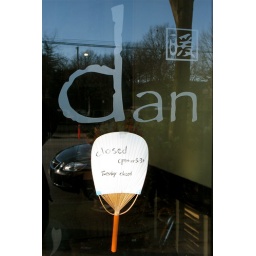
The sky and the trees are reflected in the glass door of a Japanese restaurant on West Broadway in Kitsilano.March 2008.